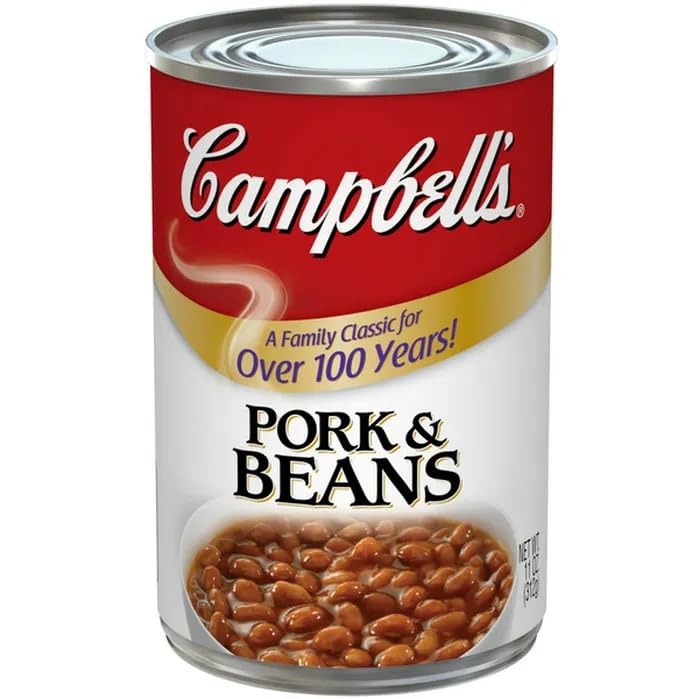
Item Name: Campbell's Pork & Beans 11 oz. (6-Pack)
Product Description: 1
Value: 66.0
Unit: Ounce

Price: 0.86